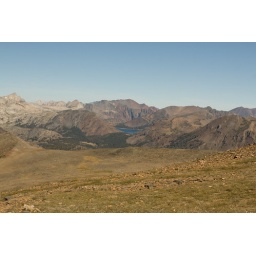
View of Saddleback lake from above on clmb; it is man-made from damming a river and stocked with fish